Pentamethylbismuth

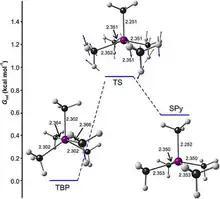
energy levels and shapes of pentamethylbismuth molecules

At -110 °C, Bi(CH) is a blue-violet solid. The methyl groups are arranged in a trigonal bipyramid, and the bond-lengths of methyl with bismuth are all the same. However, the molecule is not rigid, as can be determined from the nuclear magnetic resonance spectrum that shows all methyl groups are equivalent. It is stable as a solid, but in the gas phase, when heated or in solution decomposes to trimethylbismuth.